Tommy Blacha

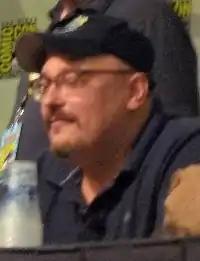
Blacha at the 2008 San Diego Comic-Con

Thomas Blacha (born August 25, 1962) is an American voice actor, writer, and producer. He is known working for shows such as "Metalocalypse", "Da Ali G Show", and "Late Night with Conan O'Brien".